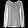
Label: Shirt